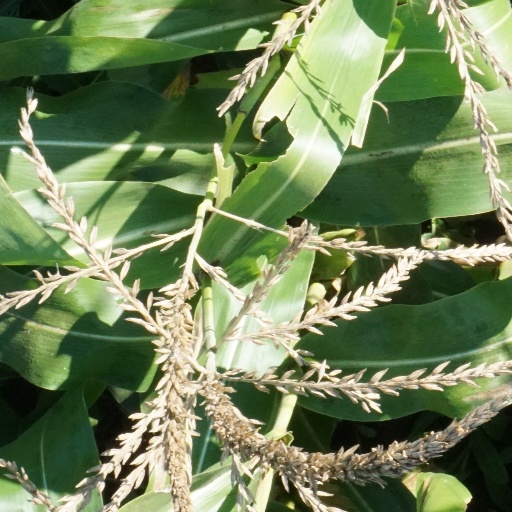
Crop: maize; corn